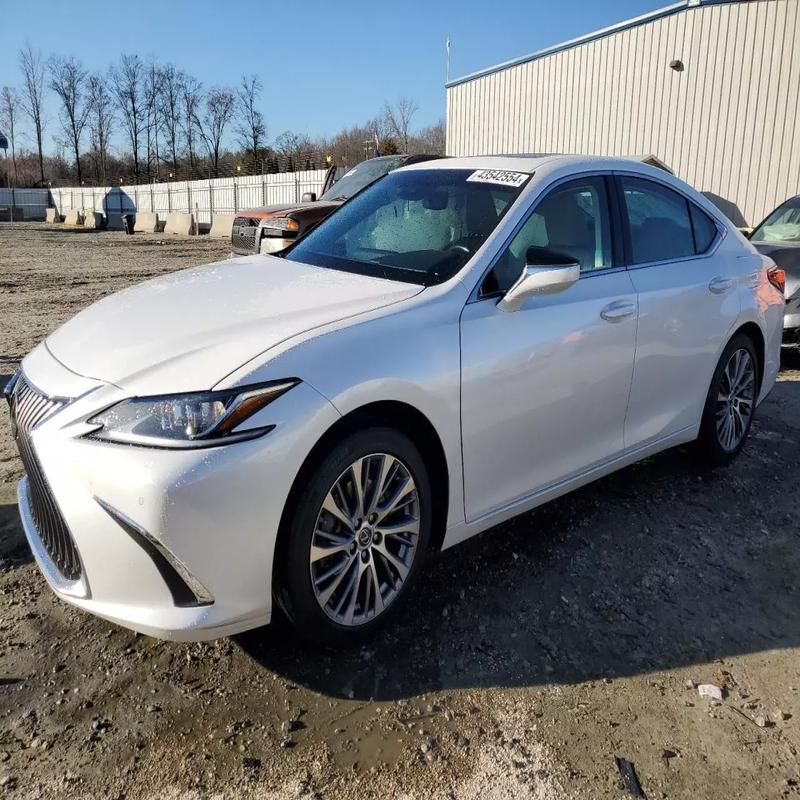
Aucun dommage détecté.
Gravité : aucun